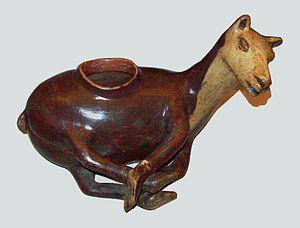
Les céramiques chimú furent produites sur la côte nord du Pérou, vers la fin du premier millénaire de notre ère, de 1000 à 1470. La civilisation chimú fut une importante civilisation précolombienne qui succéda dans cette région à la culture moche à laquelle elle emprunta de nombreux éléments décoratifs. Cette culture est aujourd´hui mieux connue grâce aux travaux de l'archéologue péruvien Rafael Larco Hoyle, fondateur du Musée Larco de Lima.